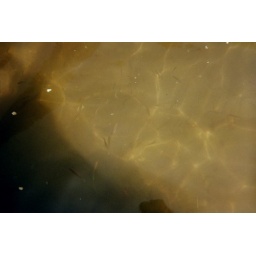
more fish my aunt thought they were so cool. so she kept feeding them in the water